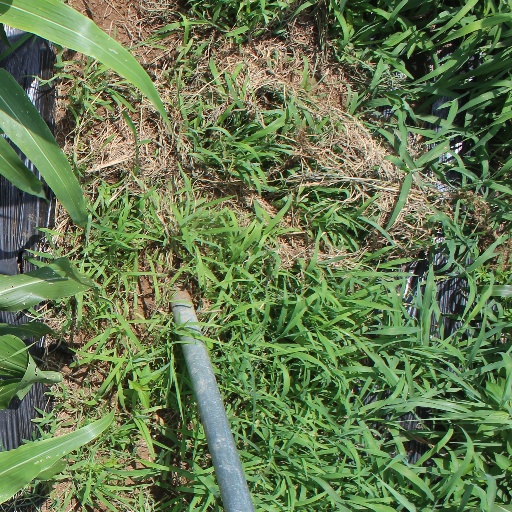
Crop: sorghum